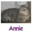
Label: cat